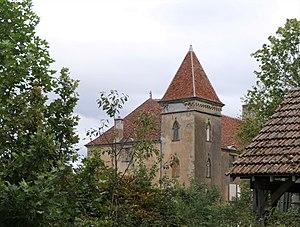
Vaudebarrrier,, château de Molleron
Vaudebarrier est une commune française située dans le département de Saône-et-Loire en région Bourgogne-Franche-Comté.
Le château de Molleron est situé sur la commune de Vaudebarrier en Saône-et-Loire, sur une terrasse dominant l'Ozolette.